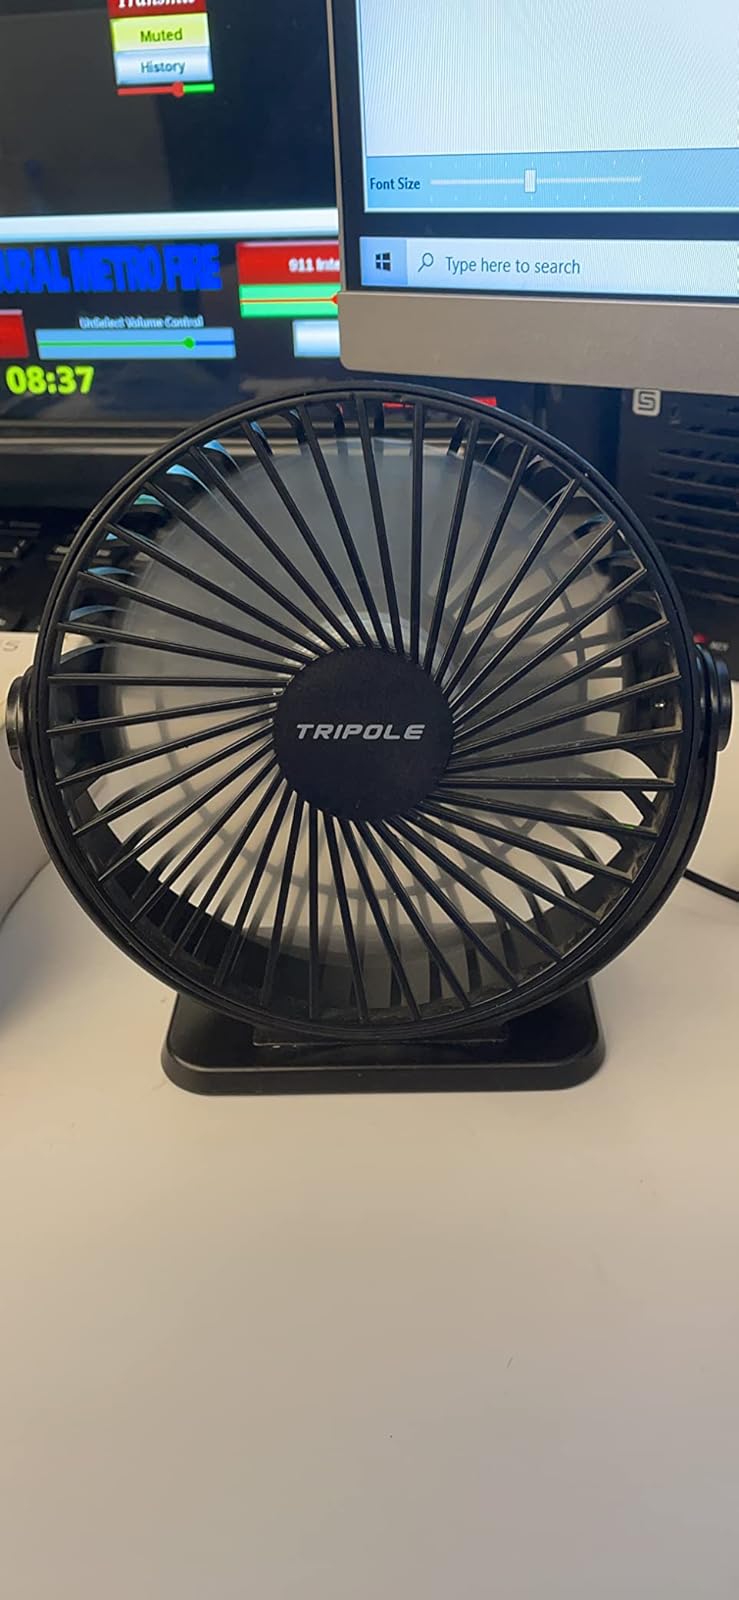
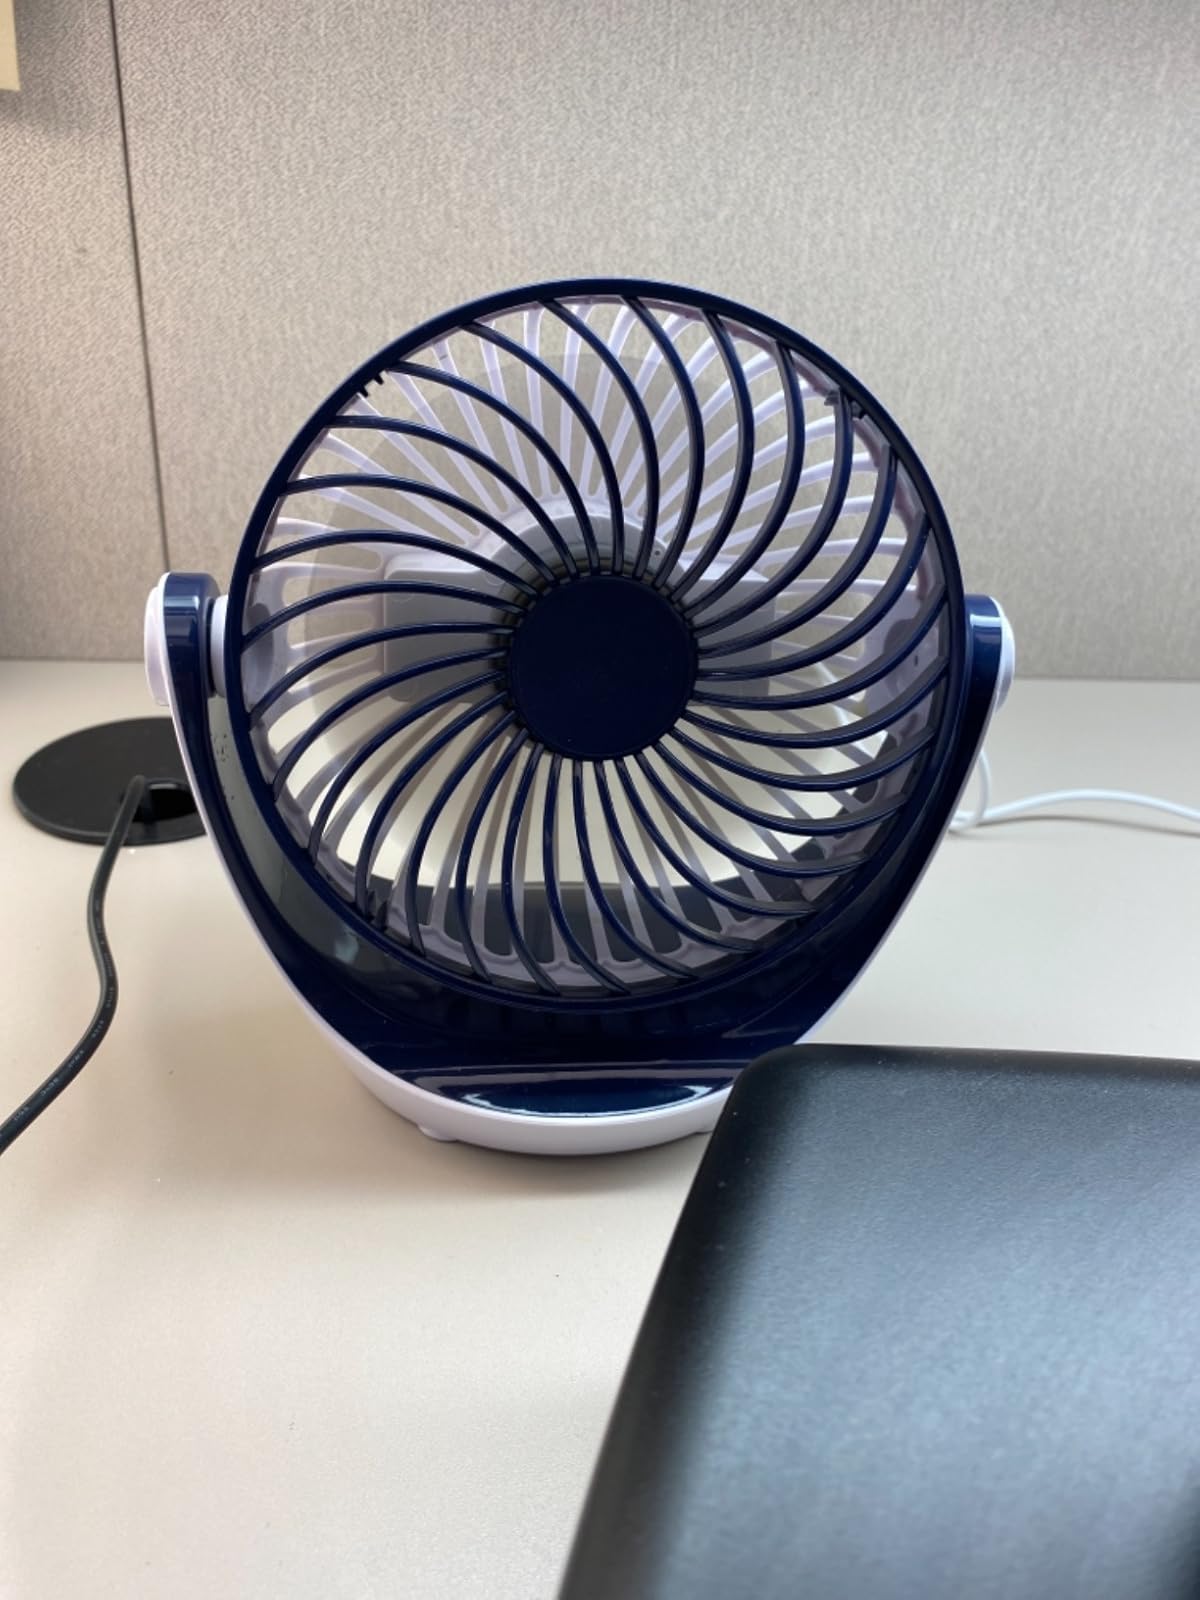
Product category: fan
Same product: no